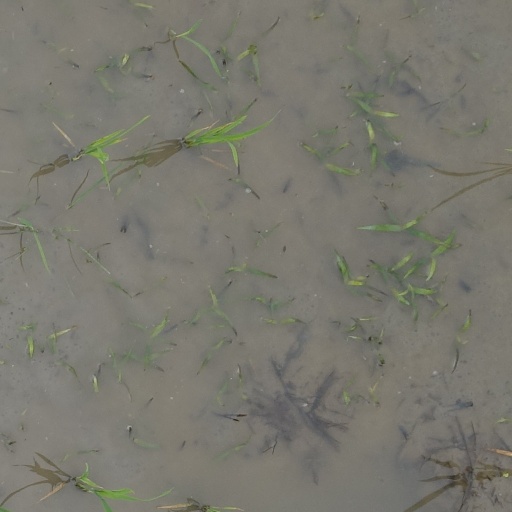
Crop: rice